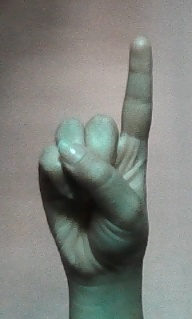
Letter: bb